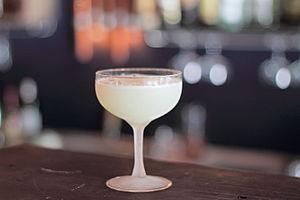
Le white lady est un cocktail de type fancy drink. Sa couleur est blanche, son goût est sec. Il est composé de gin, de triple sec et de jus de citrons verts. Il titre 29.7 % d´alcool pour une contenance de 7 cl.
Un cocktail officiel de l'IBA est un cocktail sélectionné par l'International Bartenders Association pour le concours mondial de cocktail. Ces mélanges sont ainsi parmi les plus notables et les plus fréquents des cocktails qu'on peut trouver à travers le monde.